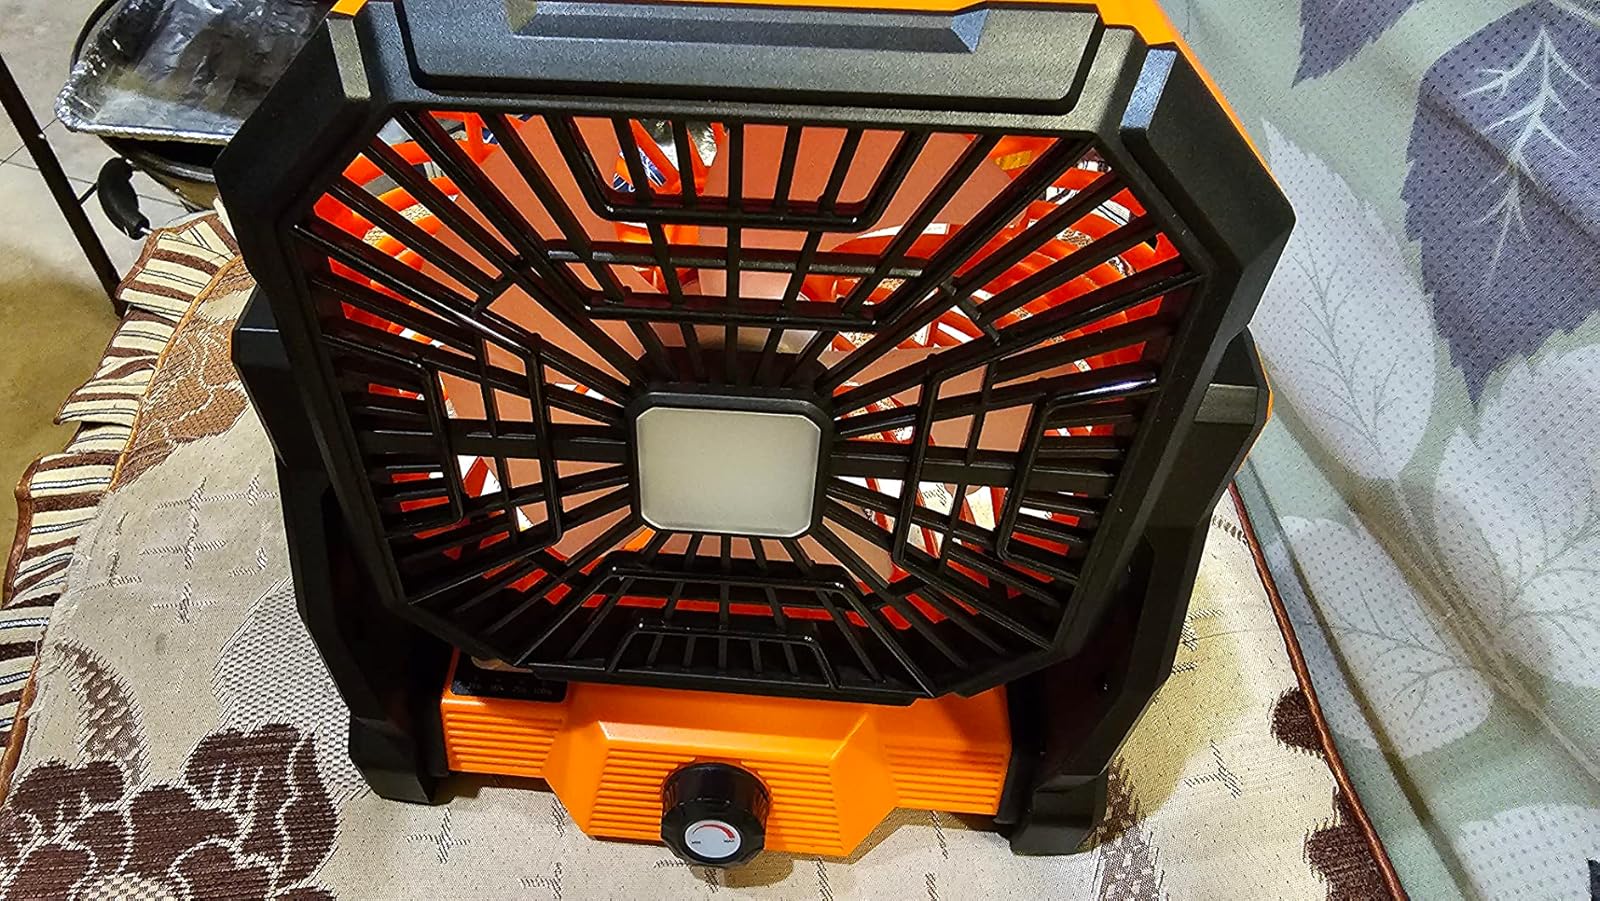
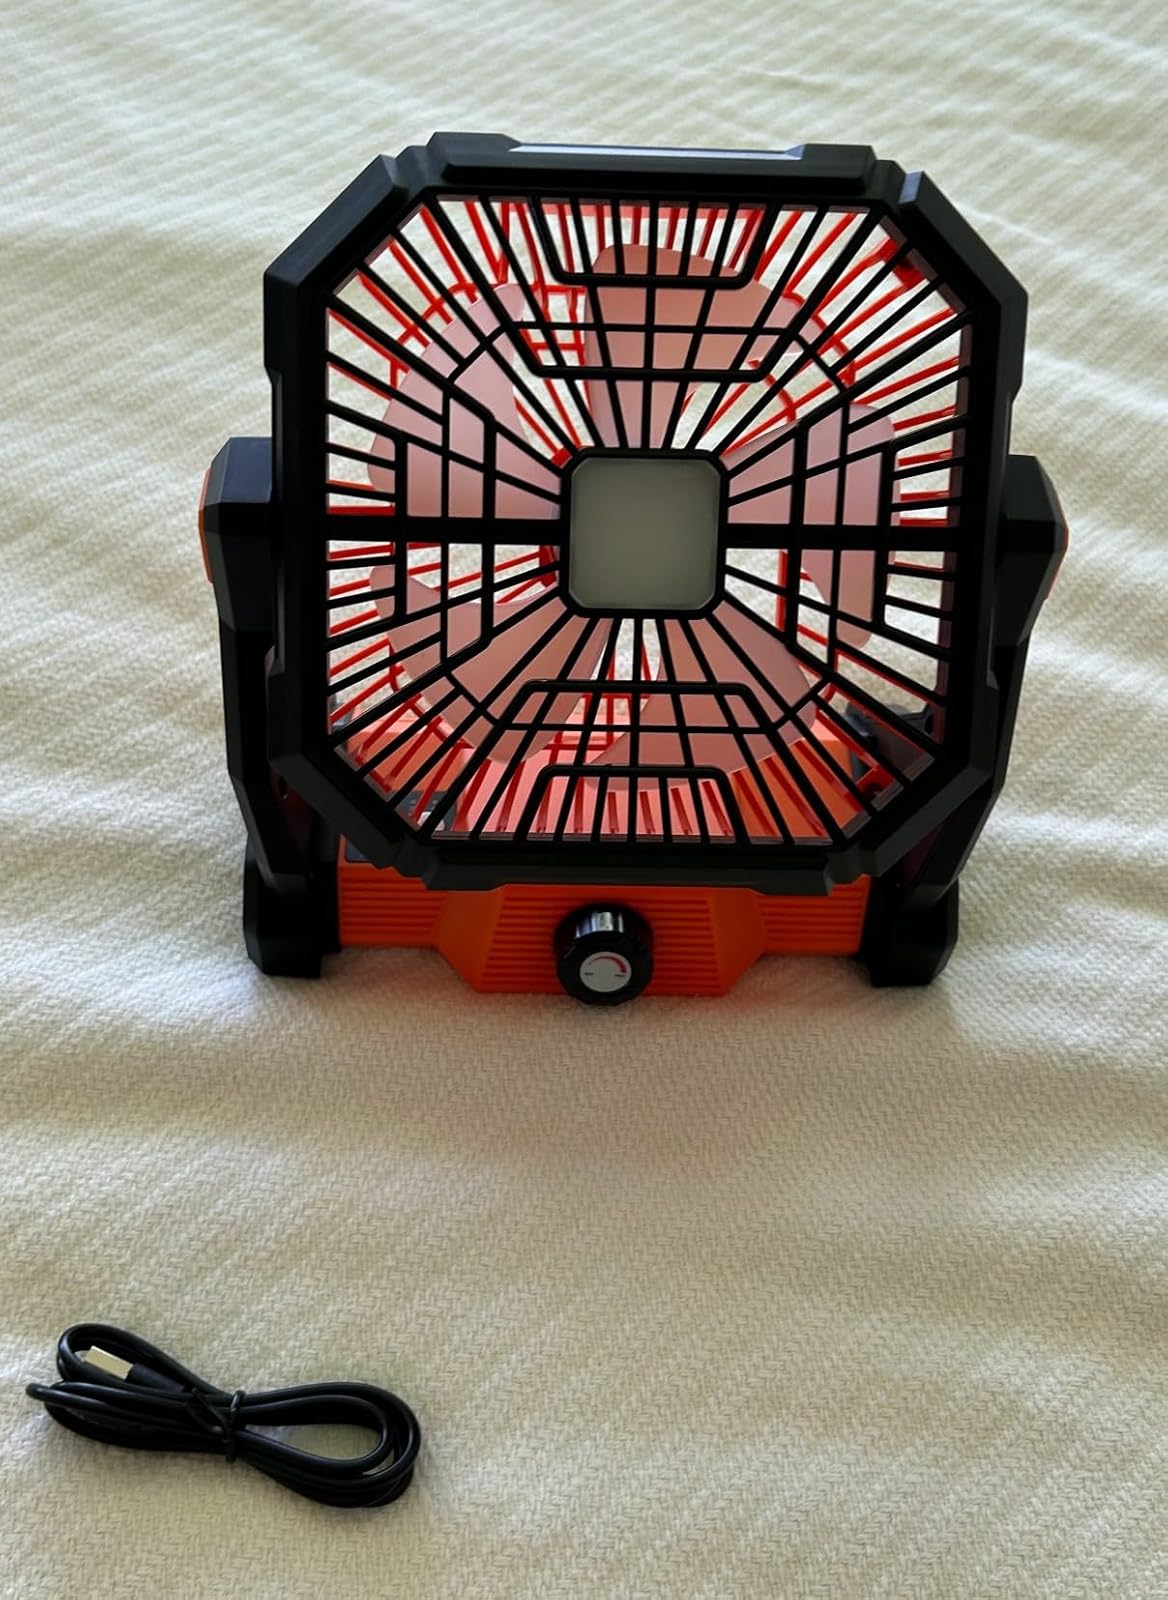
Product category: lantern
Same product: yes